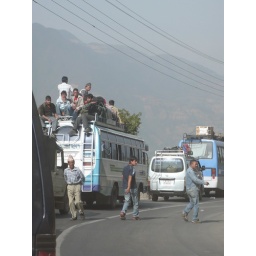
That's me in the blue shirt on top of the bus, mom! (Kidding!)